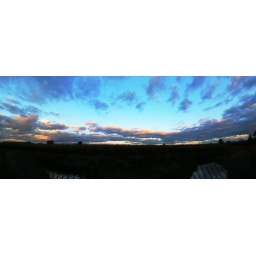
A colorful shot of the eastward sky as the sun sets over Mill Creek down in Kent valley.